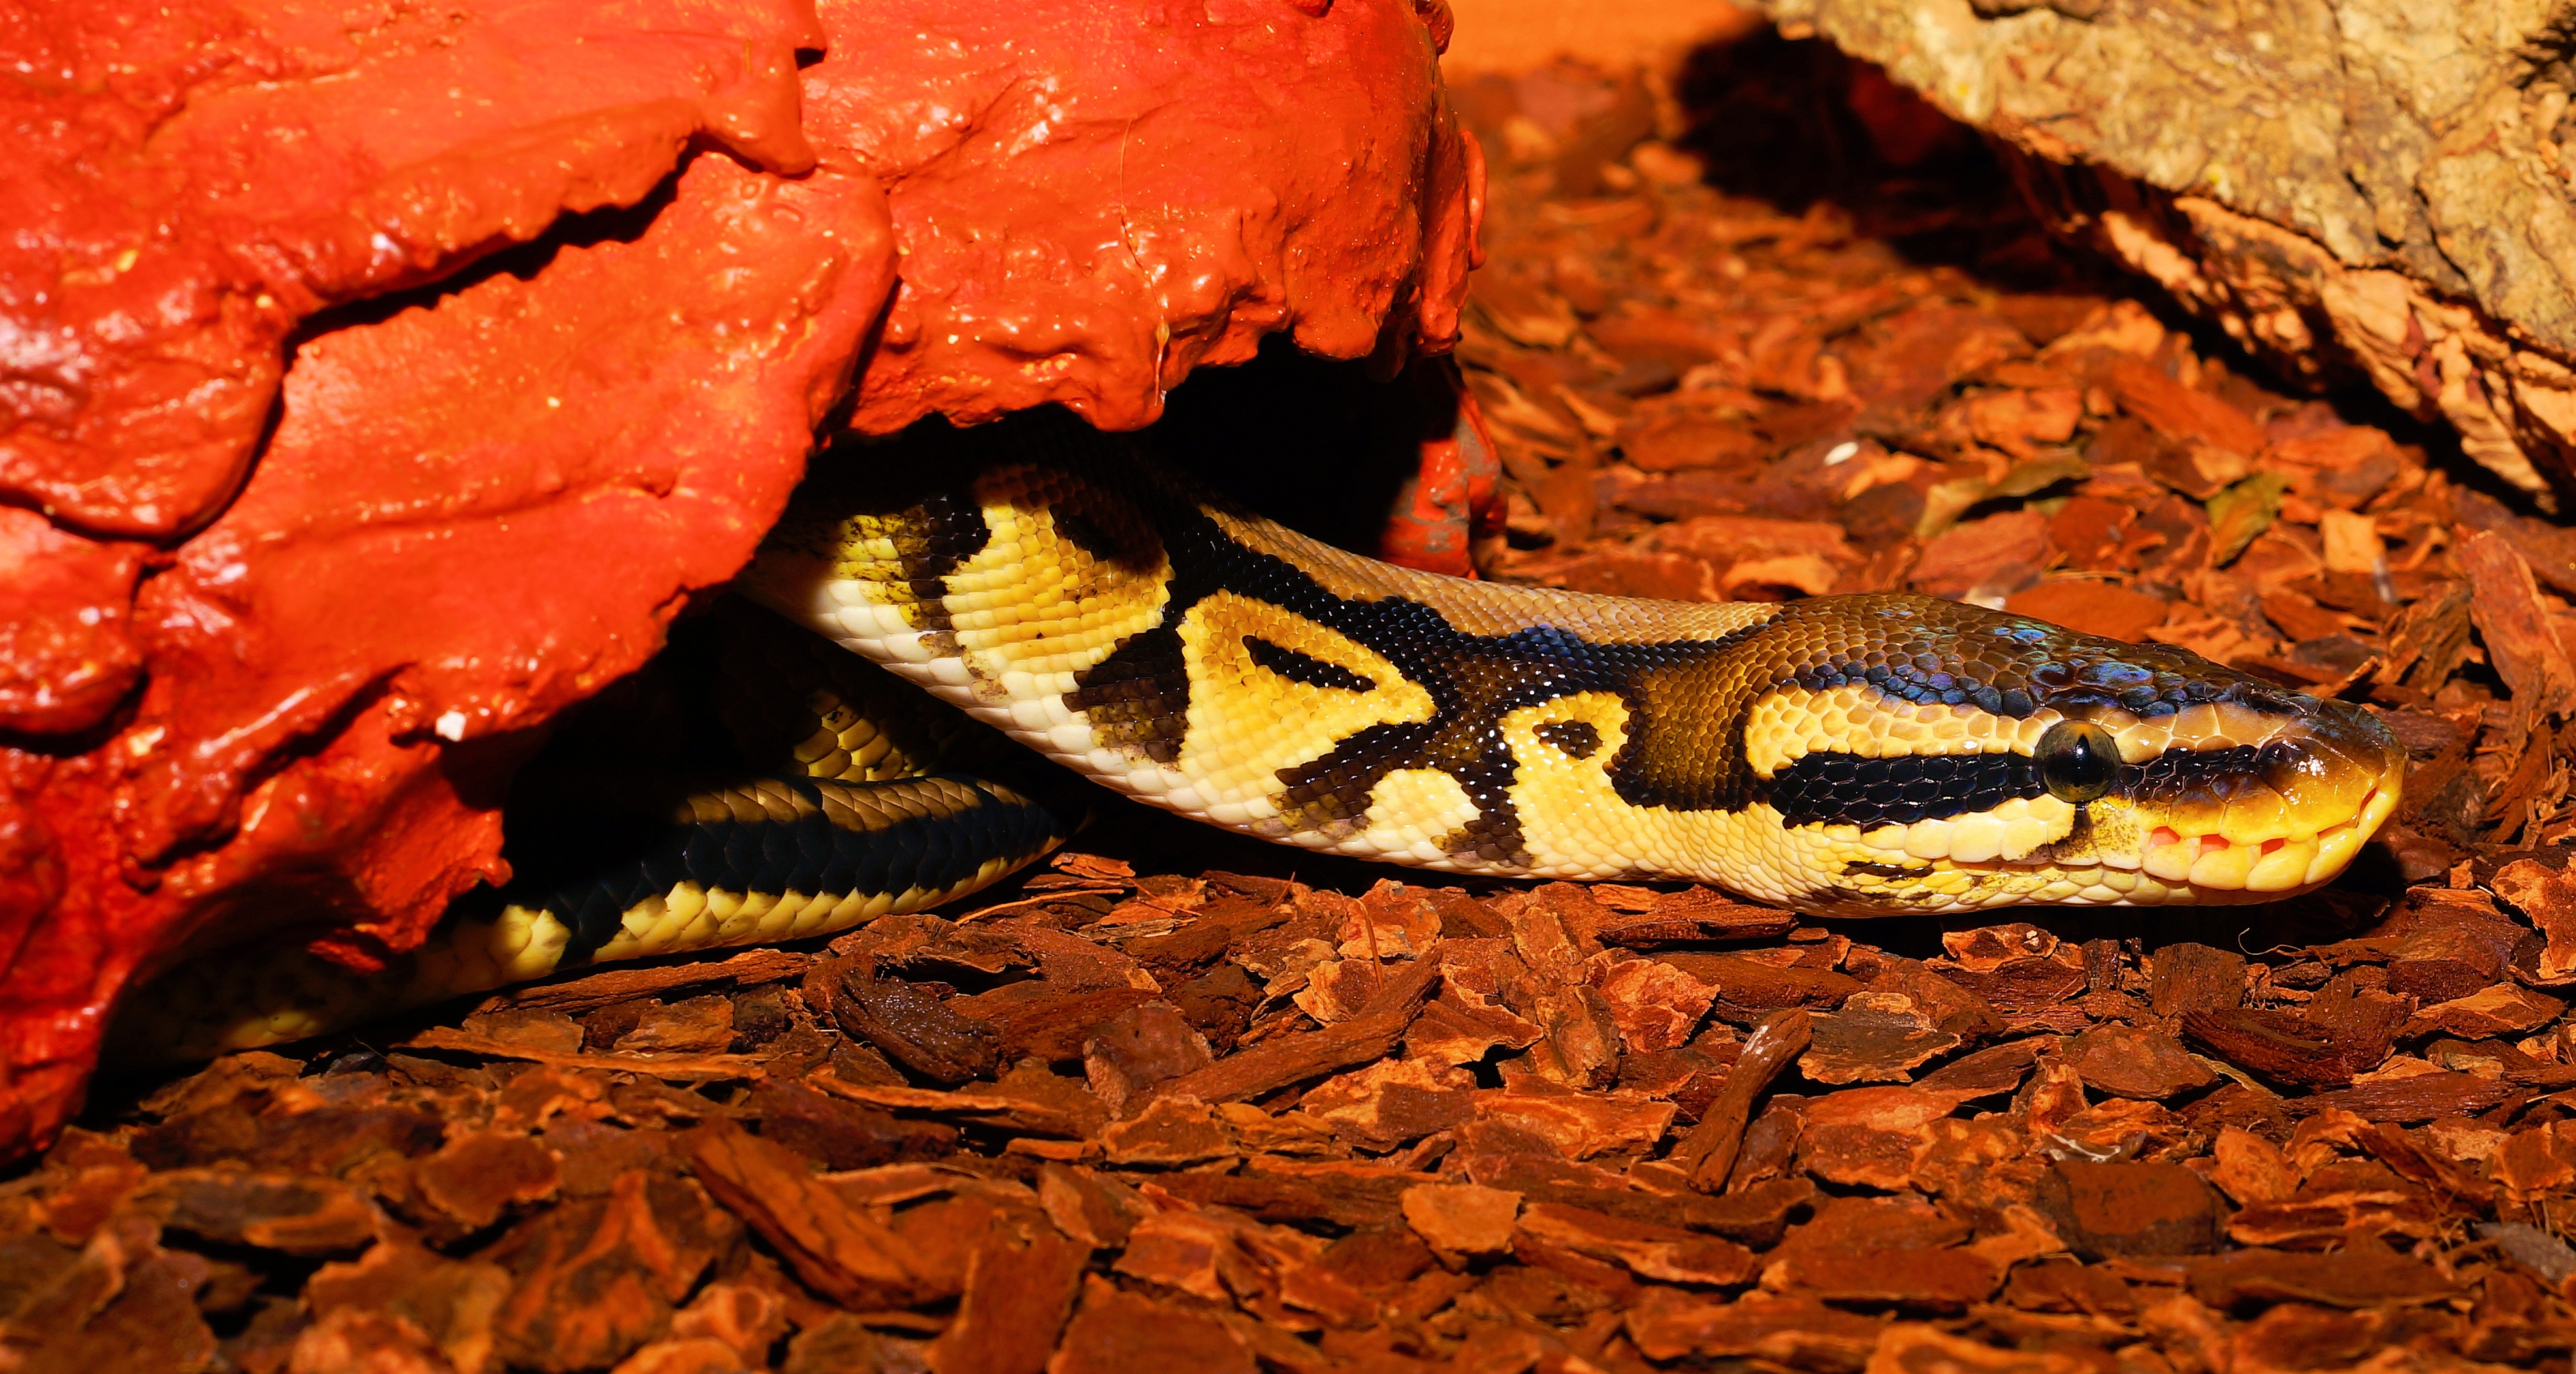
animal, cute, wildlife, golden, africa, soil, reptile, scale, close, fauna, pastel, head, snake, vertebrate, creature, beauty, exotic, terrarium, python, animal world, foraging, constrictor, salamandra, macro photography, non toxic, boa, snakehead, mouse hunter, terraristik, python regius, ball python, ballpyhton, scaled reptile